Santi Sergio e Bacco al Foro Romano

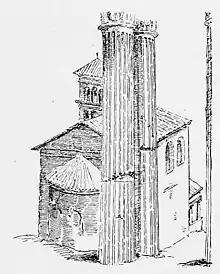
A sketch of the church from Lanciani's "Ruins and excavations of ancient Rome" (1897), showing the church's position between the columns of the Temple of Vespasian.

Santi Sergio e Bacco al Foro Romano (Italian: "Saints Sergius and Bacchus at the Roman Forum") also called Santi Sergio e Bacco "sub Capitolio" ("Saints Sergius and Bacchus under the Capitoline") was an ancient titular church in Rome, now lost. Located in the ruins of the Roman Forum, it had been one of the ancient "diaconiae" of the city and a collect church for one of the station days of Lent, but it was demolished in the sixteenth century.